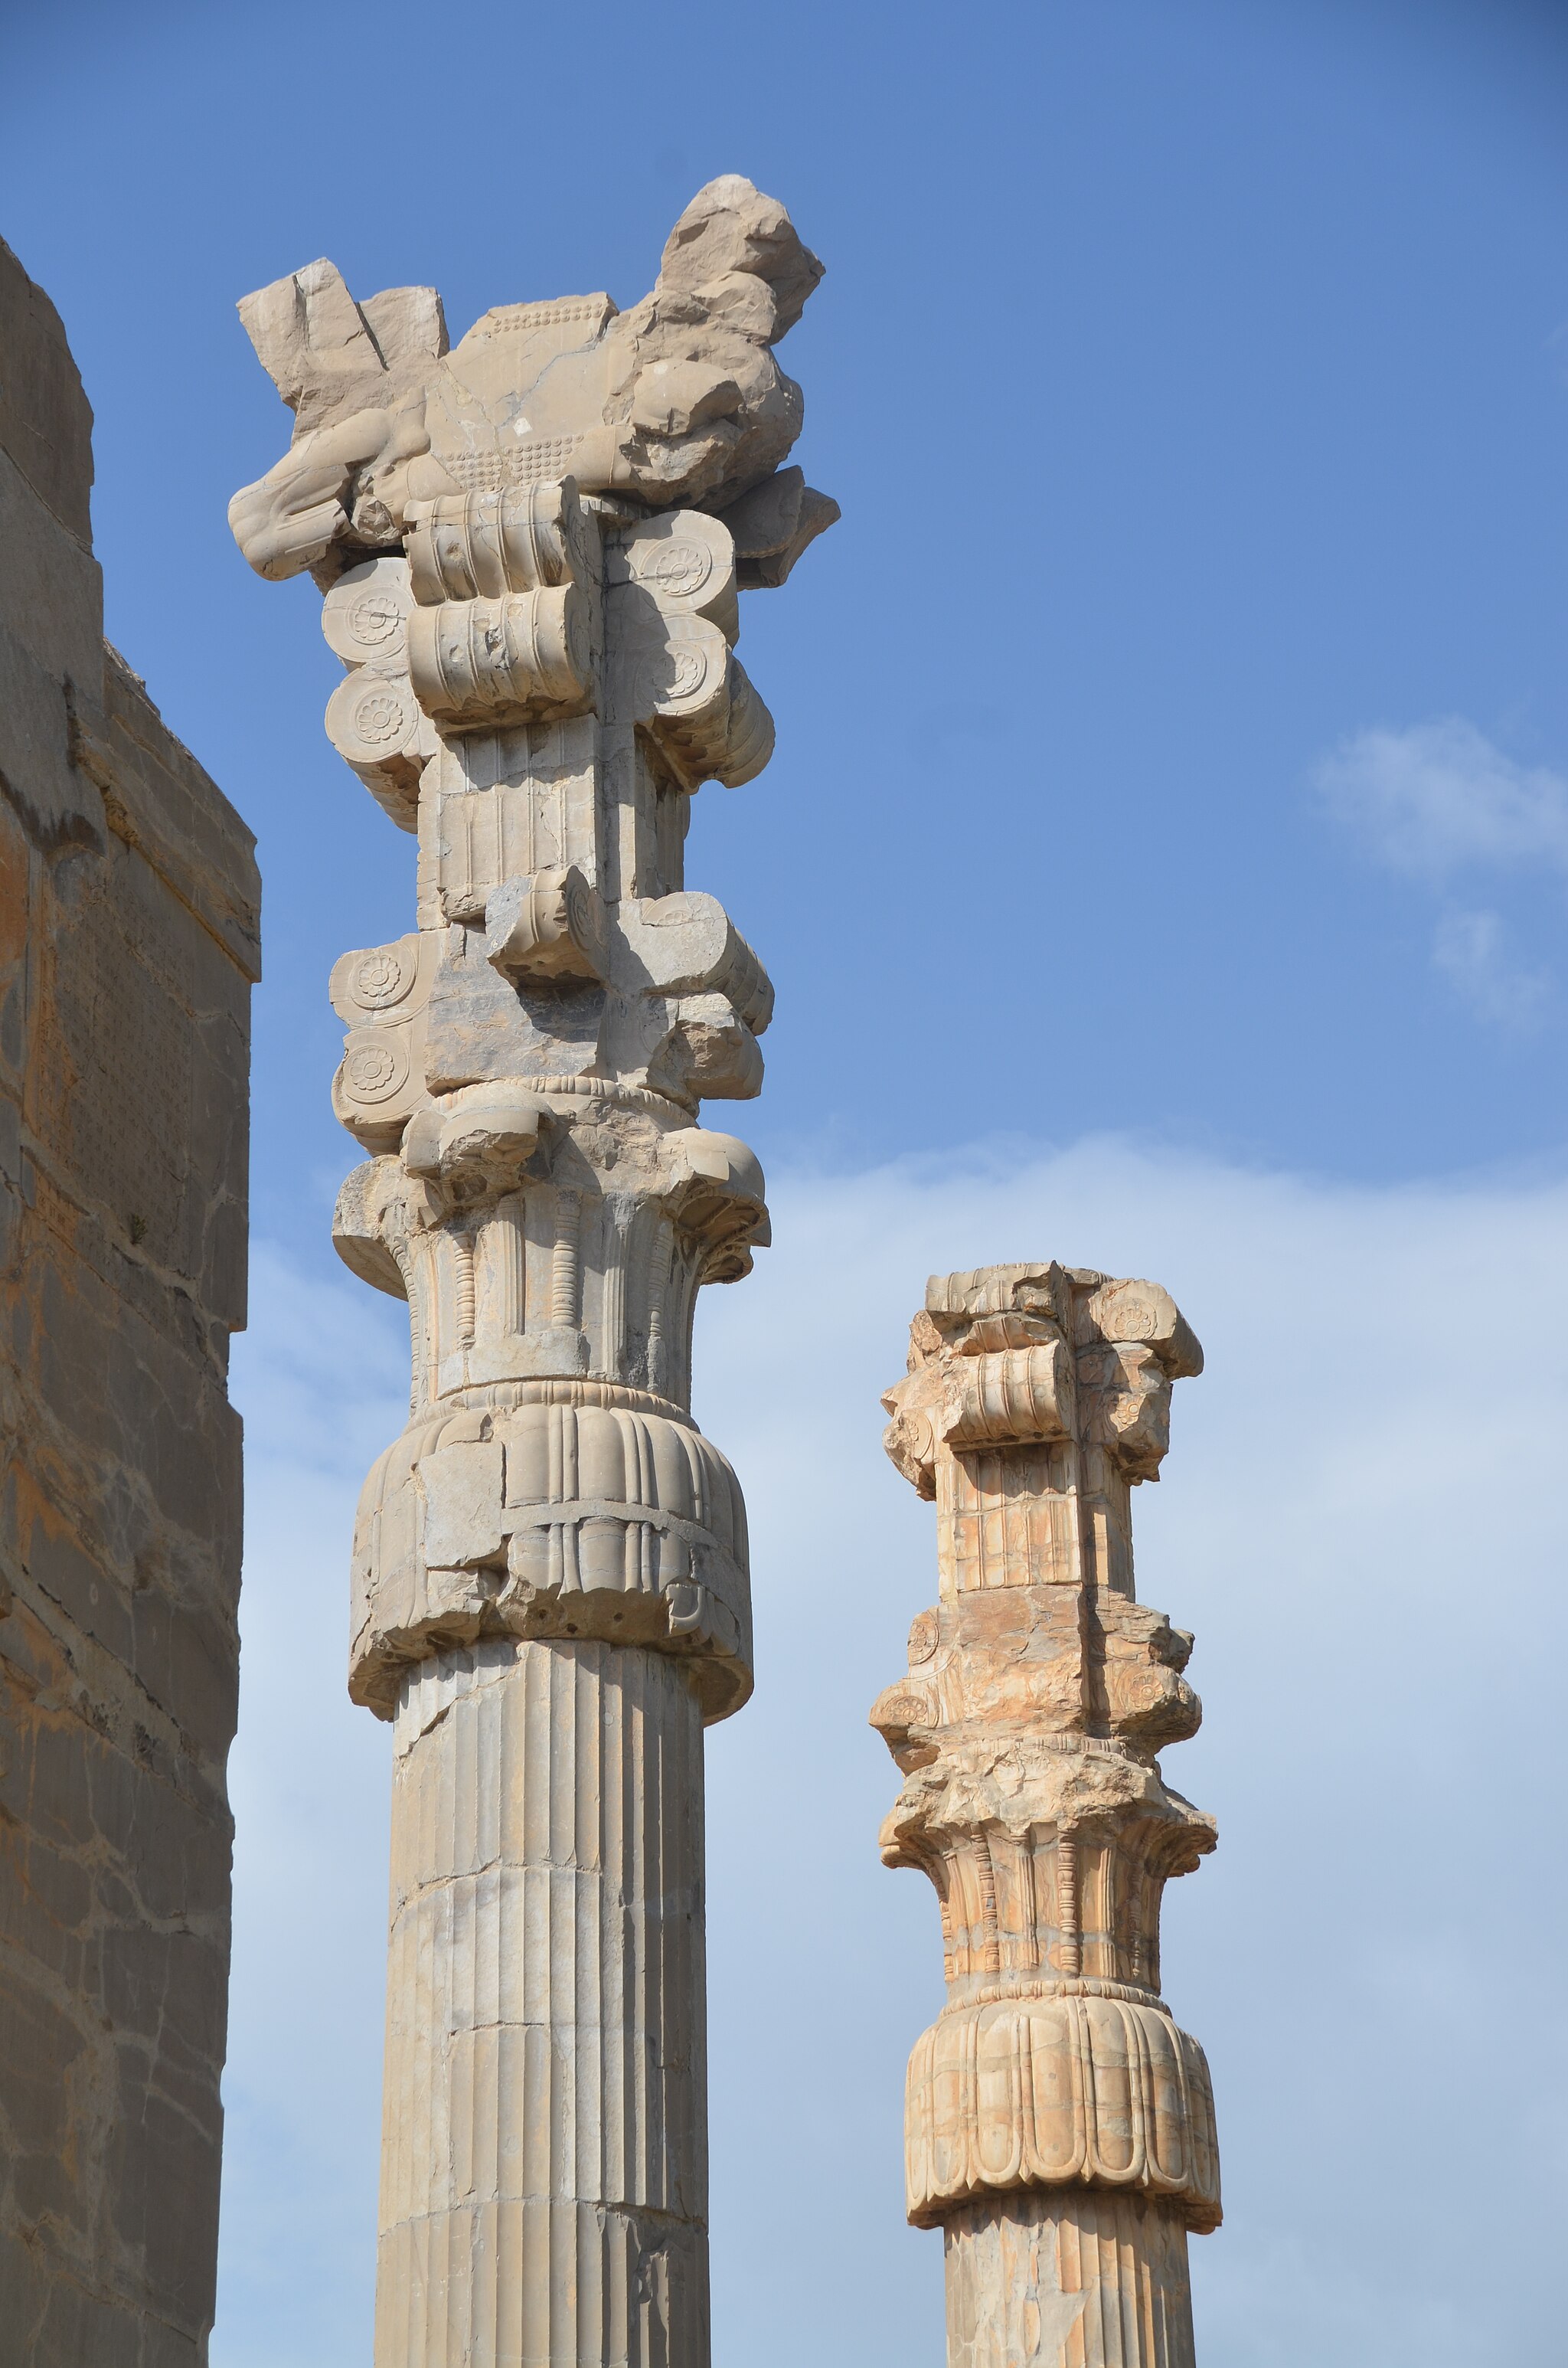
Title: The stone columns of the Gate of All Nations, they were 16½ meters high and were topped with capitals in the form of a double bull, Persepolis, Iran (47779521811)
Description: The stone columns of the Gate of All Nations, they were 16½ meters high and were topped with capitals in the form of a double bull, Persepolis, Iran
Date: 22 April 2019, 07:30 (according to Exif data)
Categories: Photographs by Carole Raddato, Flickr images reviewed by FlickreviewR 2, 2019 in Persepolis, Iran photographs taken on 2019-04-22, Columns in Gate of All Nations